HMS Racoon (1795)

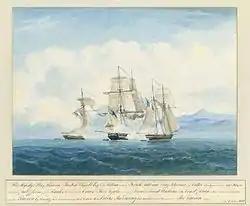
HMS "Racoon" capturing French schooner "Jeune Adele" and cutter "Amelie", circle of William John Huggins

Bissell discovered that while "Racoon" was engaged the cutter and schooner, the Frenchmen on the brig "Petite Fille" had overpowered the prize crew Bissell had put aboard him and had run the brig onshore, where they escaped with their weapons. "Petite Fille" had been under the command of "Lieutenant de Vaisseau" M. Piquet (the elder), and had had on board 180 troops, in addition to crew. Bissell was able to recover his prize crew unharmed. "Petite Fille" had been stationed at Port-au-Prince, where she had carried supplies to Saint-Marc. When captured, she